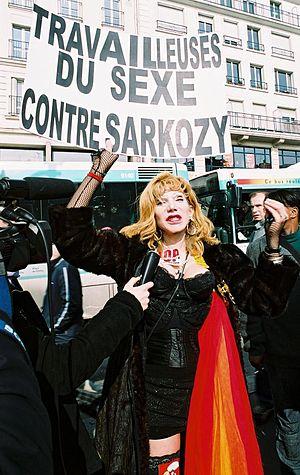
Dr. Camille Cabral, une Activiste des prostituées à la Pute Pride à Paris, France. Sur le panneau